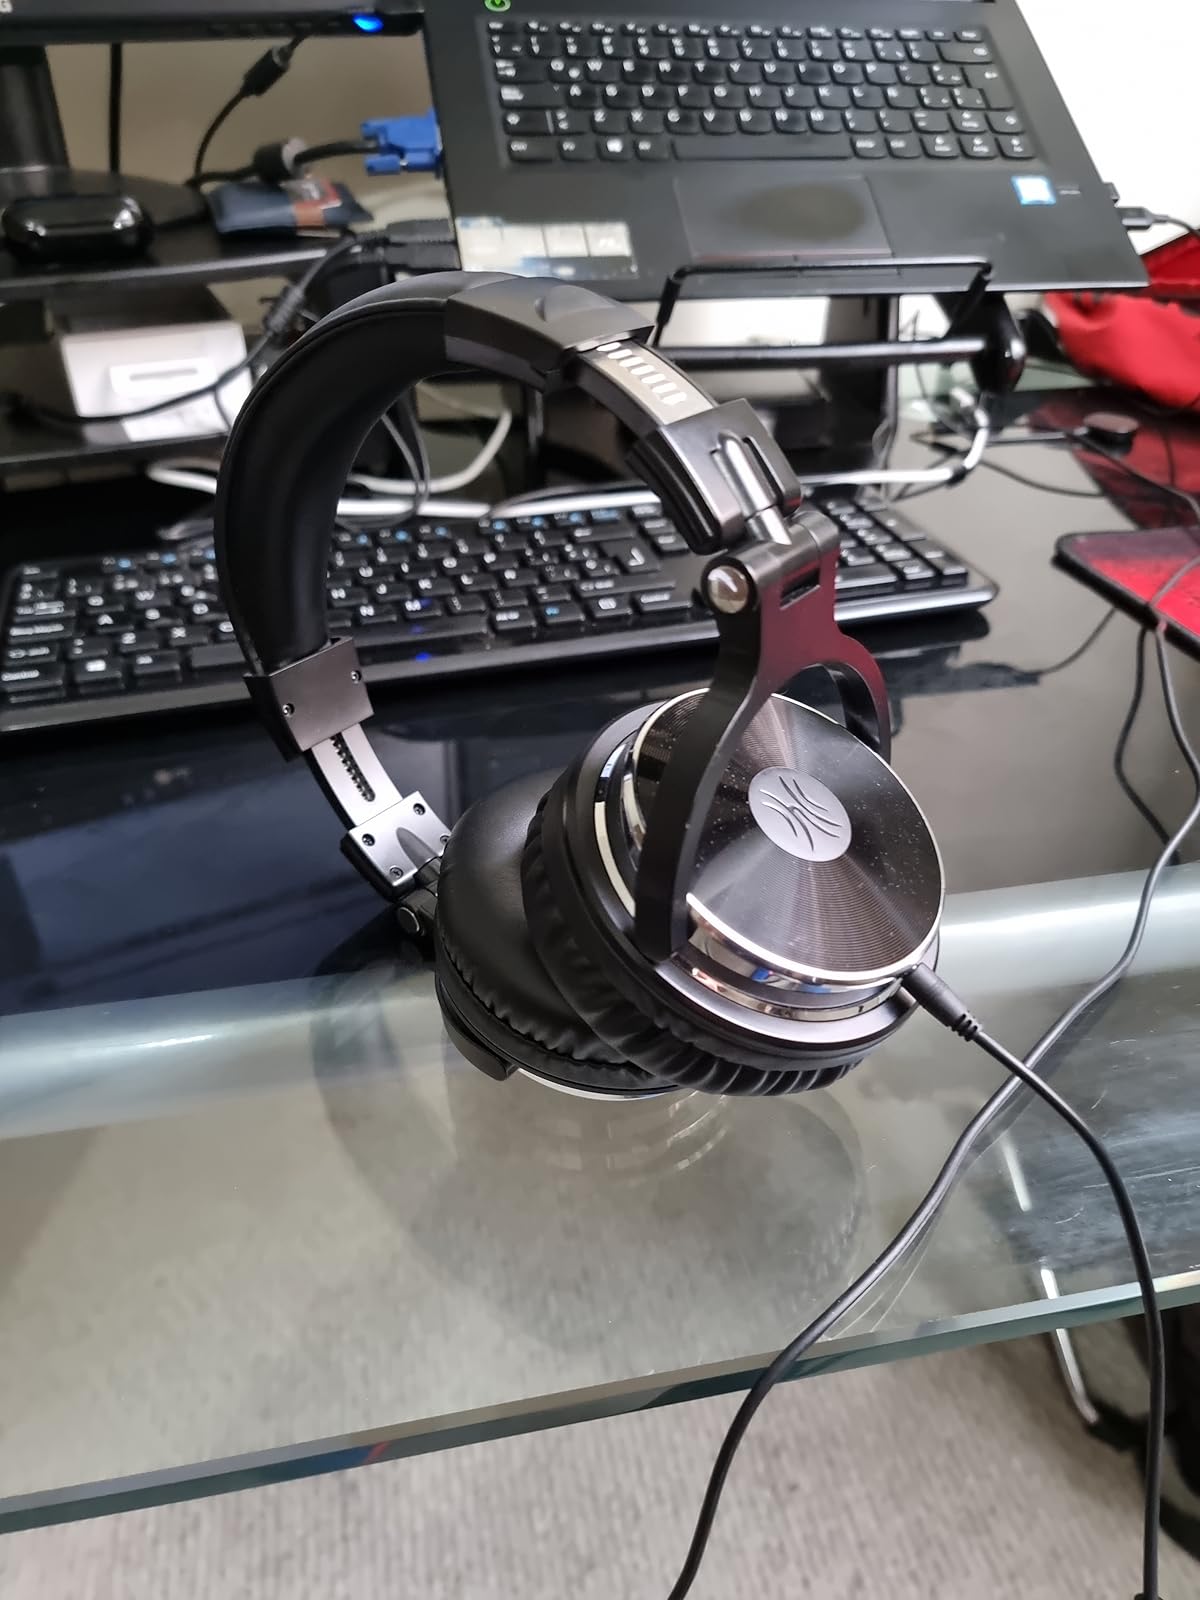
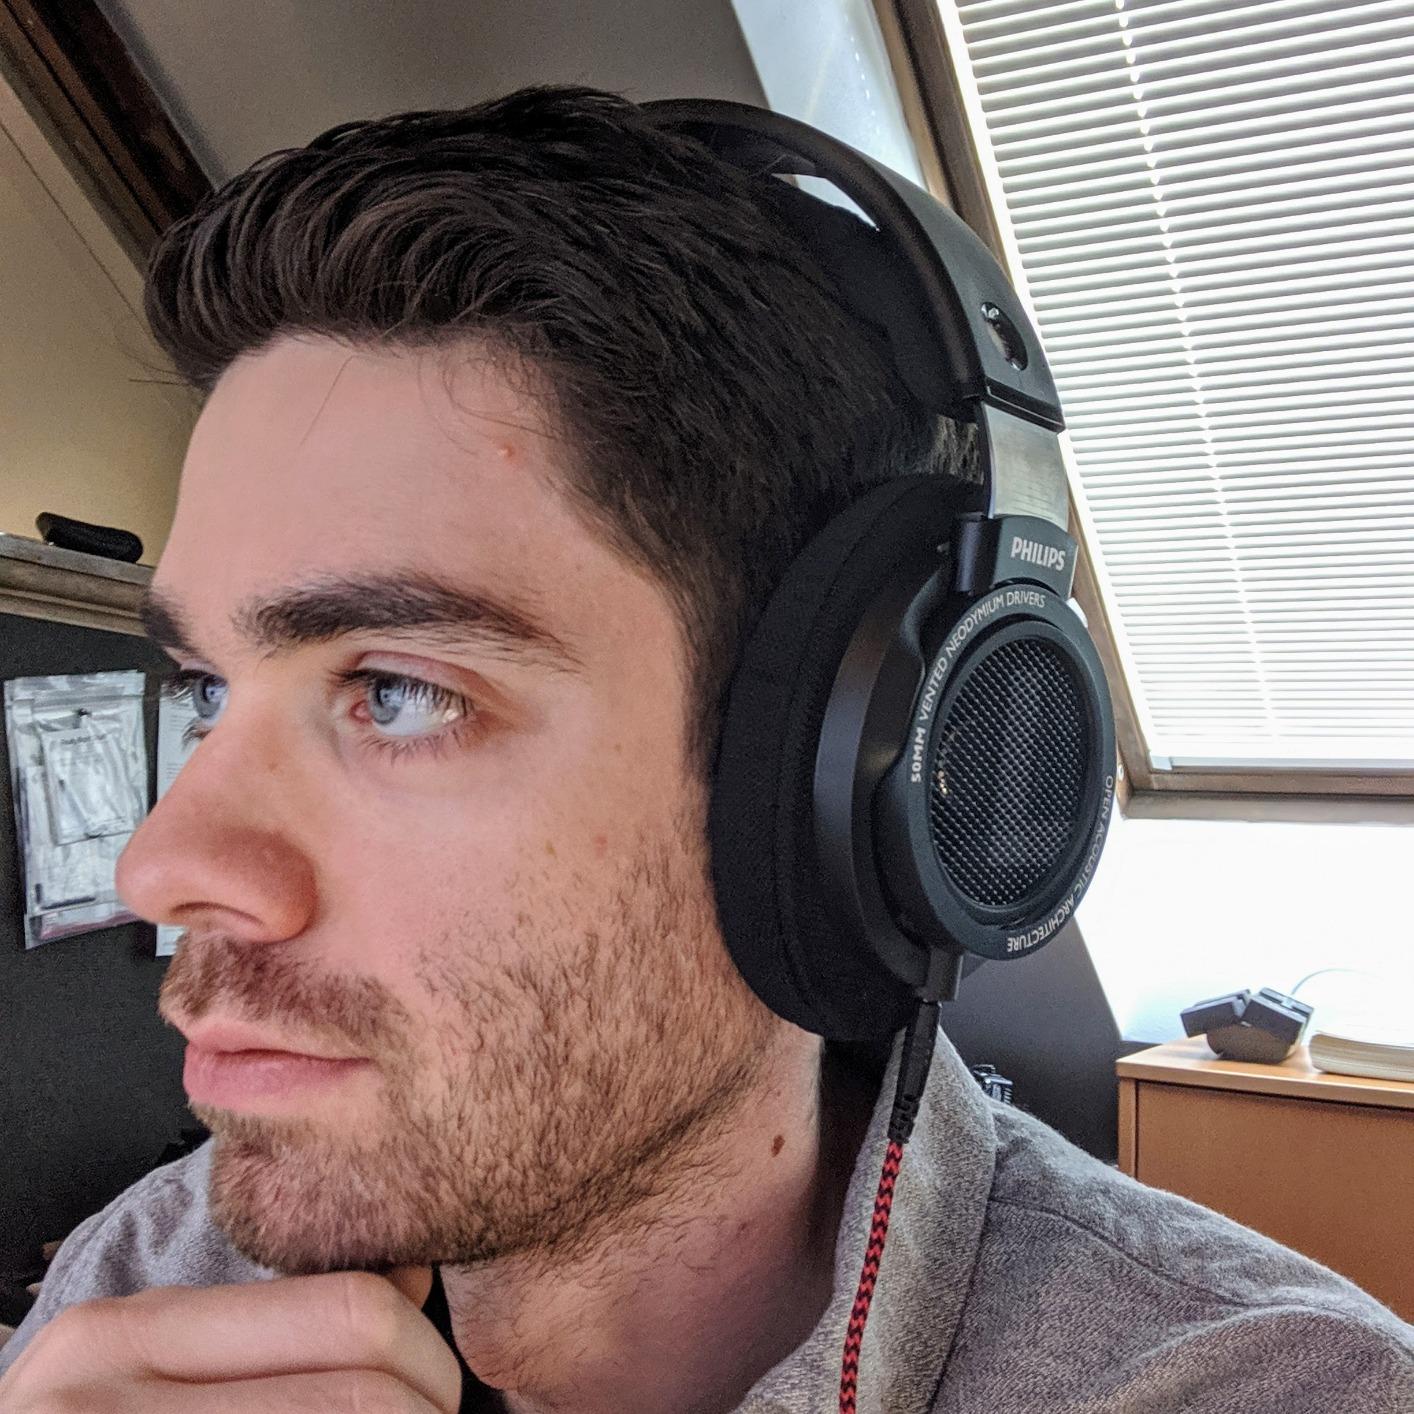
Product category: headphones
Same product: no